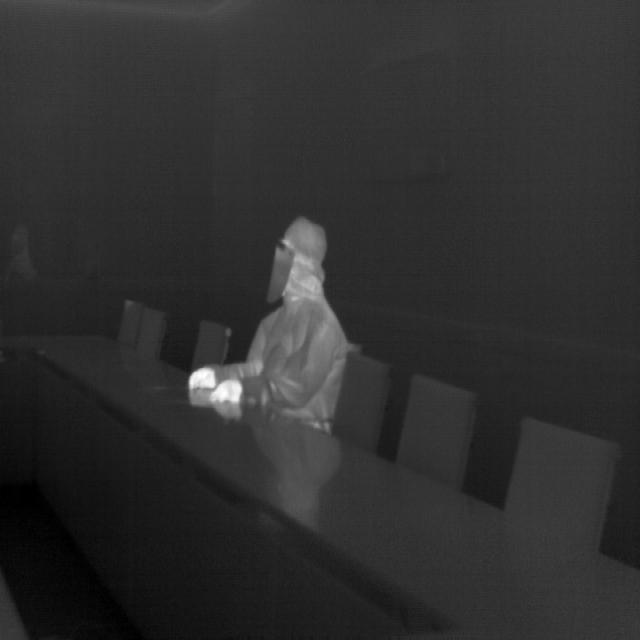
Detected objects:
label: person